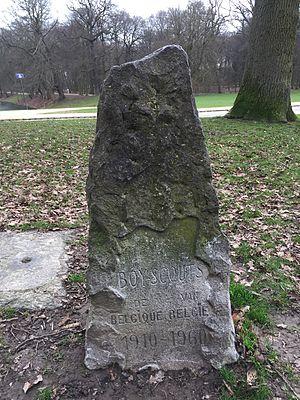
50e anniversaire des BOY-SCOUTS de Belgique 1910-1960
Le scoutisme en Belgique est apparu à partir de 1910. Avec environ 180 000 adhérents en 2019 pour une population de 11 millions d'habitants, la Belgique présente un des plus forts taux de pénétration du scoutisme dans le monde. La plupart des associations et fédérations scoutes font partie de l'association Guidisme et scoutisme en Belgique, adhérente à l'AMGE et l'OMMS.